Loviisa

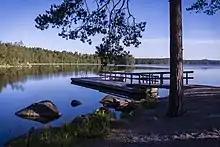
The southern beach of Särkjärvi.

The football club FC Loviisa was born when the clubs Loviisan Tor and Loviisan Riento joined their football teams. Riento continued as a boxing and wrestling club, whereas Loviisan Tor now concentrates on floorball, cross-country skiing, badminton and athletics. FC Loviisa also has futsal teams, and Loviisan Tenniskerho and Hokki Basket allow for tennis and basketball respectively. The city has an ice hockey club and a figure skating club, and its judo and taekwondo clubs allow for martial arts. The Swedish-speaking gymnastics club Lovisa Gymnastikförening was founded in 1897. Some smaller conurbations have local clubs concentrating on cross-country skiing, athletics and frisbee golf. Loviisa also has an active shooting club.